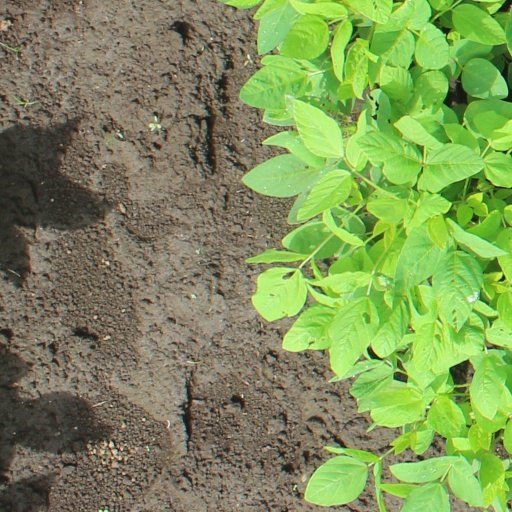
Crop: soybean